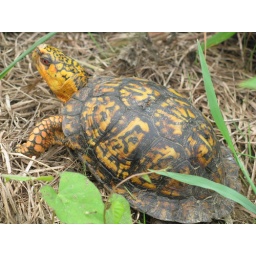
Box turtle in our flower bed